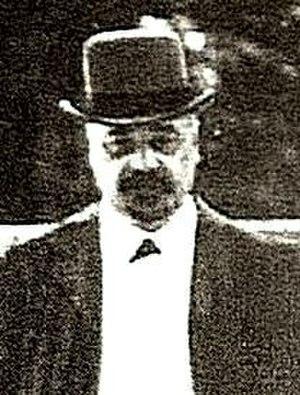
Piotr Ivanovitch Ratchkovski était le chef du bureau à l'étranger de l'Okhrana, basé à Paris, 79 rue de Grenelle. Il occupa cette fonction de mars 1885 à novembre 1902.
Gueorgui Apollonovitch Gapone, né le 5 février 1870 et mort le 28 mars 1906 à Ozerki dans la banlieue de Saint-Pétersbourg, est un prêtre orthodoxe russe.